Alsheim

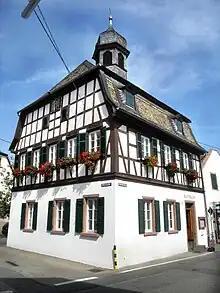
Alsheim town hall

The council is made up of 20 council members, with the honorary mayor as chairman, and with seats apportioned thus: